Mercury Communications

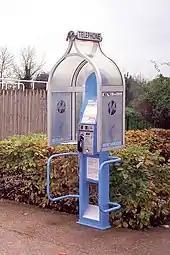
A Mercury Communications payphone kiosk

From 1986 Mercury operated public payphones in the UK, in competition with BT. These proved not to be profitable and this interest was sold in 1995. They were notable for their varied designs which imitated architectural styles.